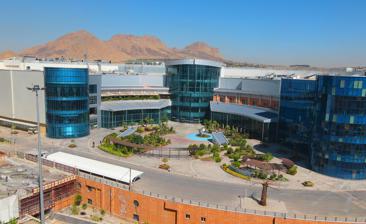
Building: Isfahan City Center
Country: Iran
Year built: 2012
Shopping Mall on south of isfahan Isfahan City Center Location Isfahan , Iran Coordinates 32°33′09″N 51°41′24″E / 32.5525°N 51.6900°E / 32.5525; 51.6900 Address Dastjerdi Hw. Opening date November 2012 Developer Prestige Land Iran | Masoud Sarrami and Mehdi Jahangiri No. of stores and services 700+ Total retail floor area 776,500 square metres (8,358,000 sq ft) No. of floors 7 Parking 5,500 car spaces Website www .isfahancitycenter .com Isfahan City Center is a large commercial and entertainment complex in Isfahan , Iran . As of October 2023, it is the second largest shopping mall after Iran Mall in Iran, and the fourth largest in the world. History The mall was developed by Masoud Sarrami and MehdiJahangiri through his firm, Prestige Land Iran Co. he was confident that the venture would succeed, being cautiously hopeful in 2016 that the sanctions against Iran would eventually be lifted. He even toyed with the idea of attracting Donald Trump to invest in the hotel aspect of the project. Fadak City Center Prestigeland opened another 6000 square meter Fadak Mall in North Center East of the city, it opened in 2021. Description The mall was designed by the architect Medardo Cadiz of Cadiz International, Inc. The mall is located near the city of Isfahan and the towns of Sepahan Shahr and Baharestan. Gallery See also List of largest shopping malls References